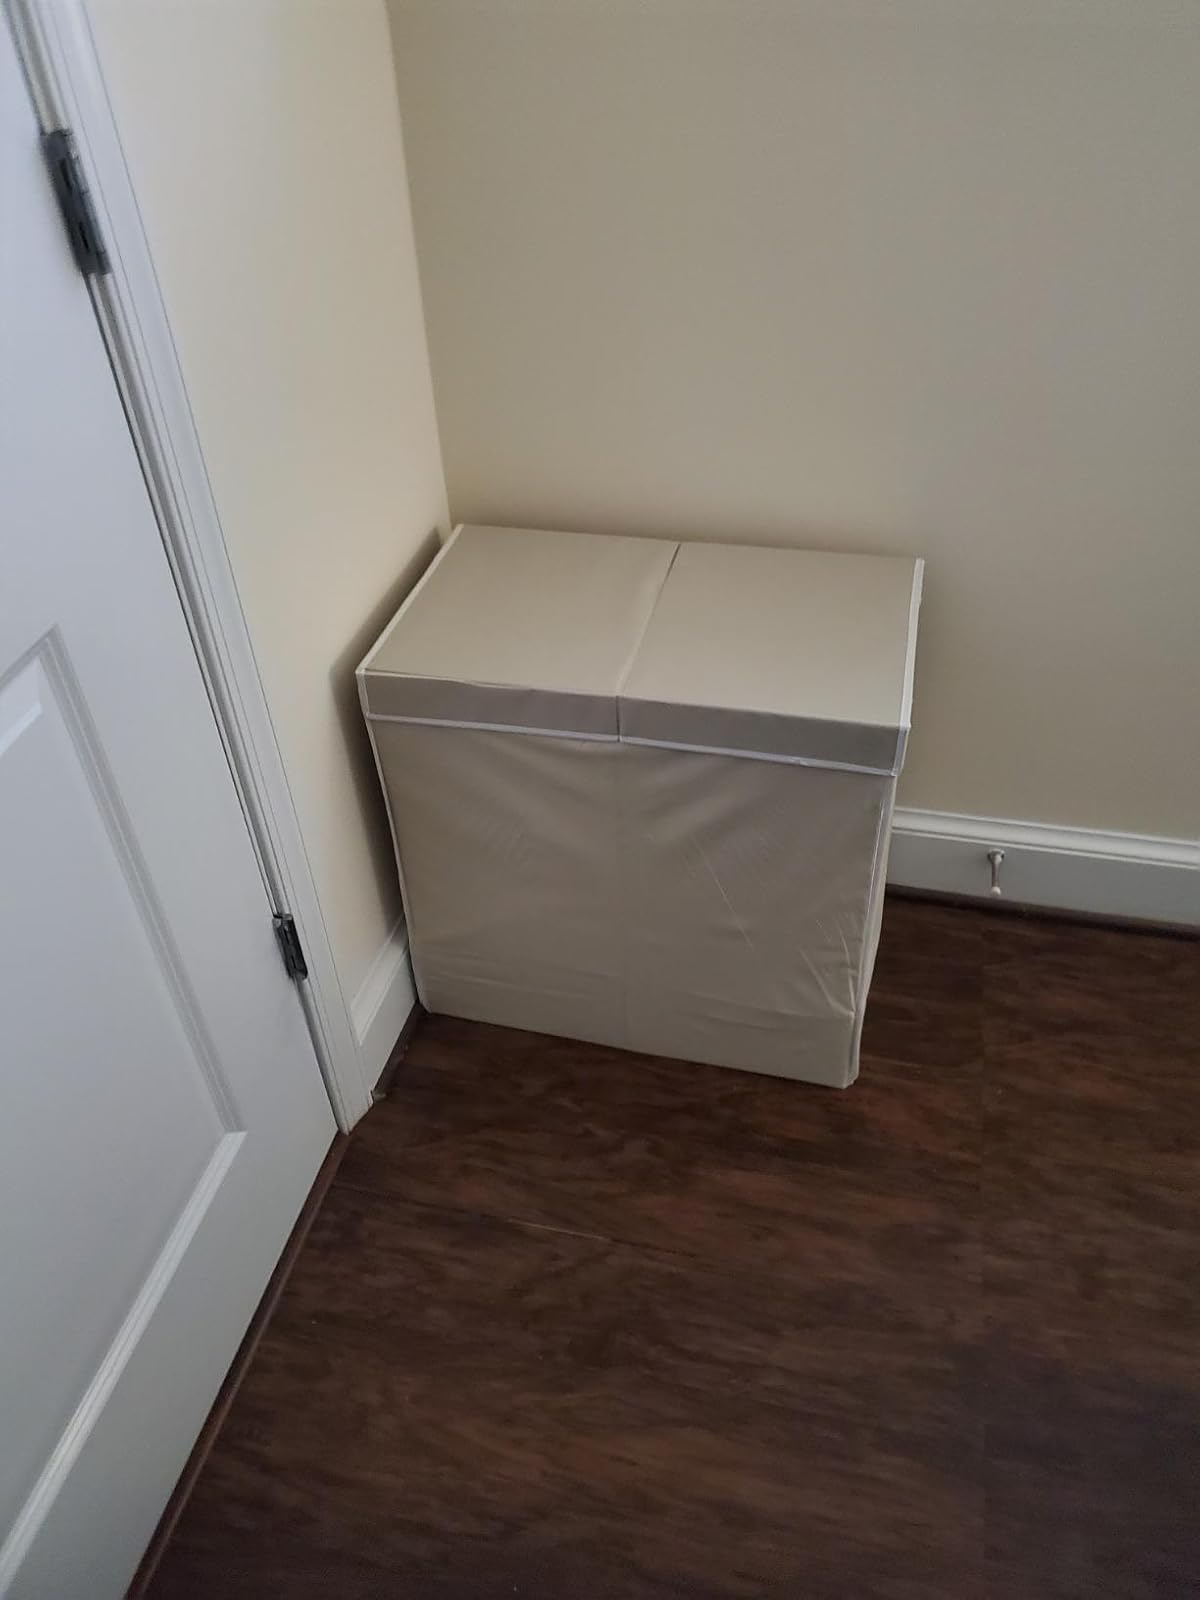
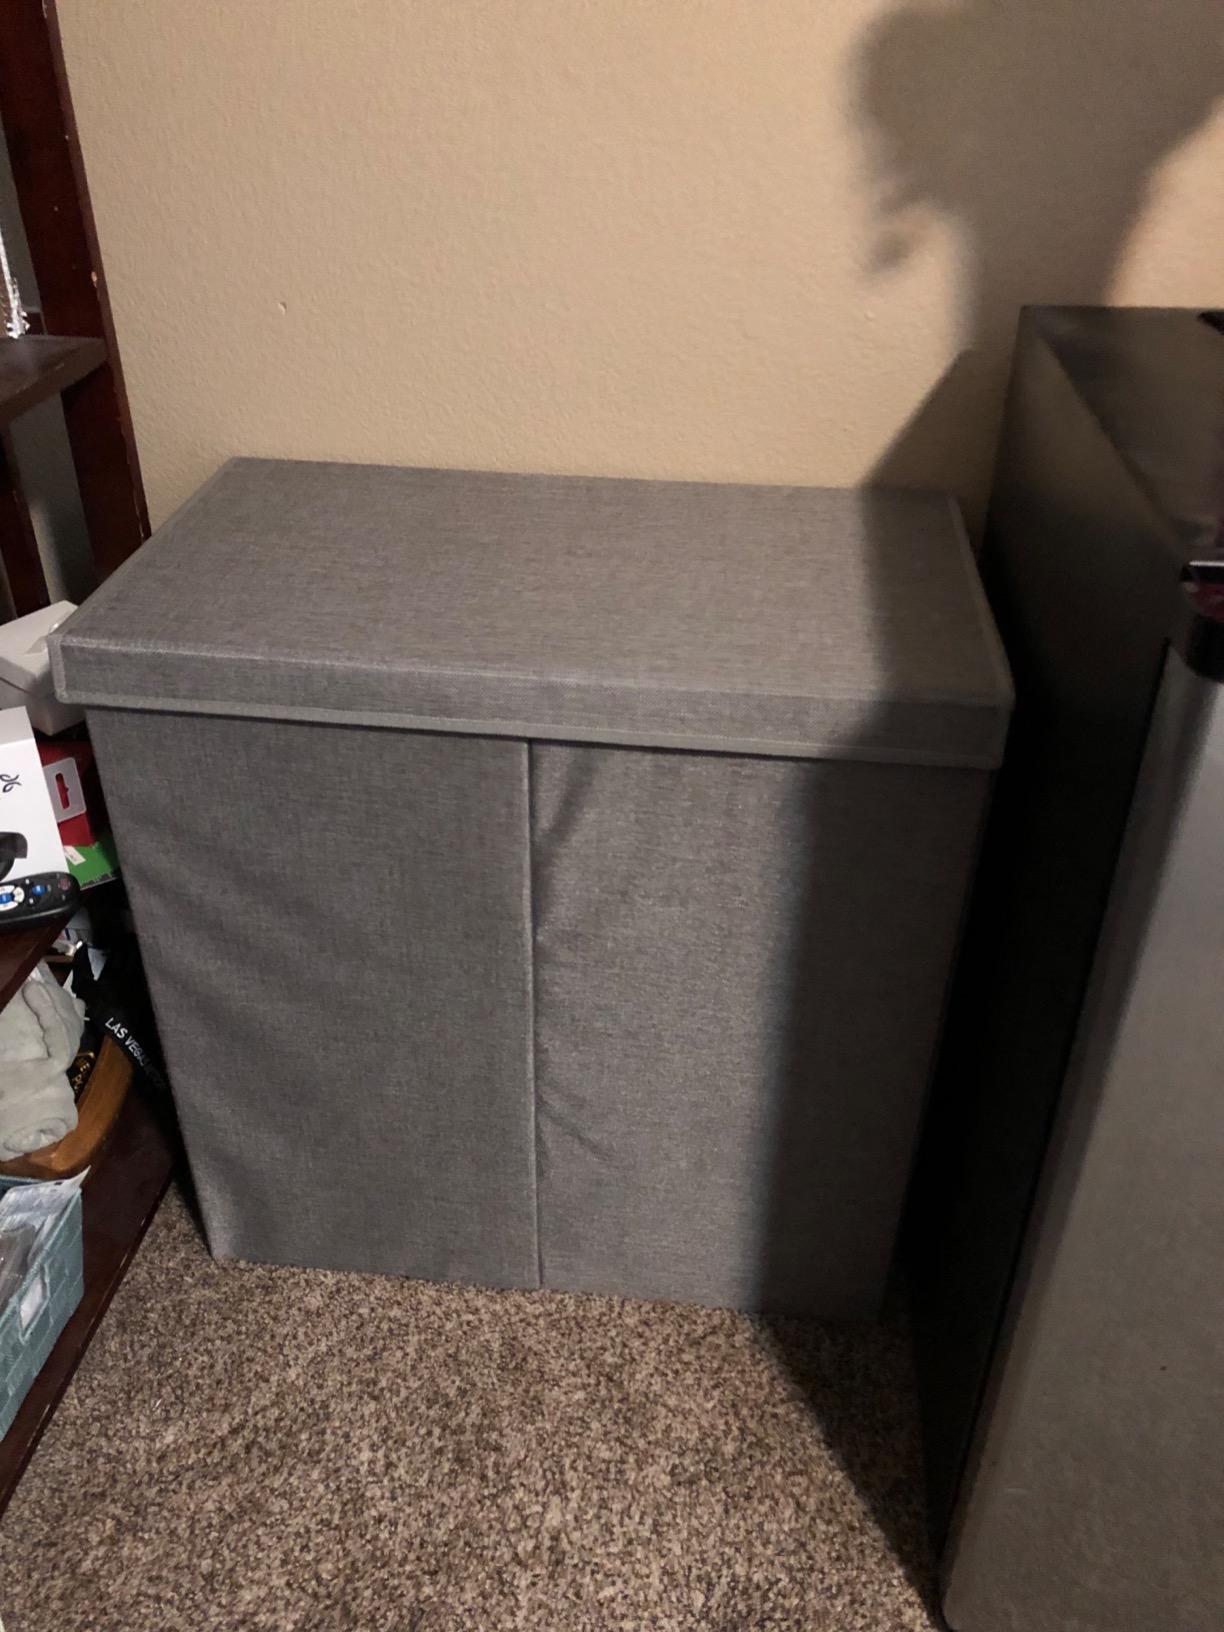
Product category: items_hamper
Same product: no